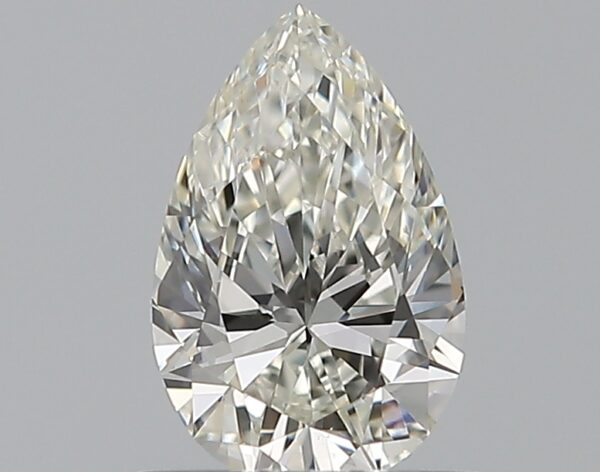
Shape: pear
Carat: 0.5
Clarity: VS2
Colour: I
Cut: EX
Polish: EX
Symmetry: EX
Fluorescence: N
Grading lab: GIA
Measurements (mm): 6.99 x 4.5 x 2.7